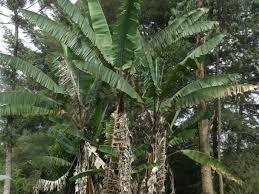
Hizi ni ndizi. Aina hizi za ndizi zinaonekana kuwa ni ndizi zinazomea na kuwa na kimo kirefu zaidi. Vilevile ndizi hizi zinaonekana kuwa zimenyauka matawi yake, kuonyesha kuwa huenda ikawa msimu wake wa kuzaa haujafika au ni jua iliyohadharisha afya ya matawi ya ndizi hizi.